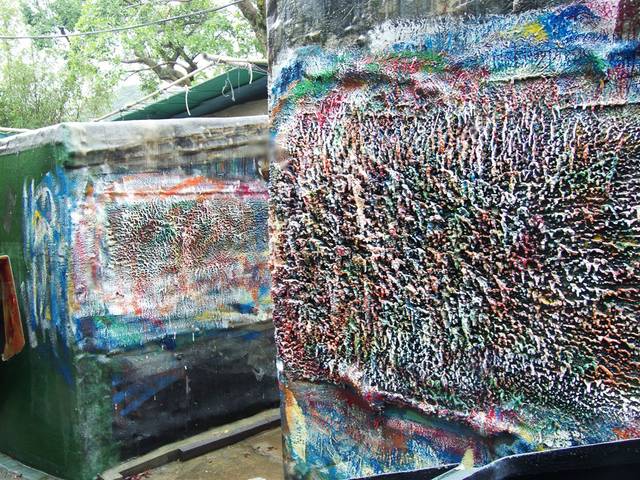
Region: China
Coordinates: 22.255, 113.867